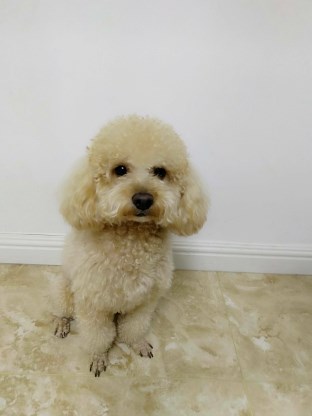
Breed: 7449-n000128-teddy